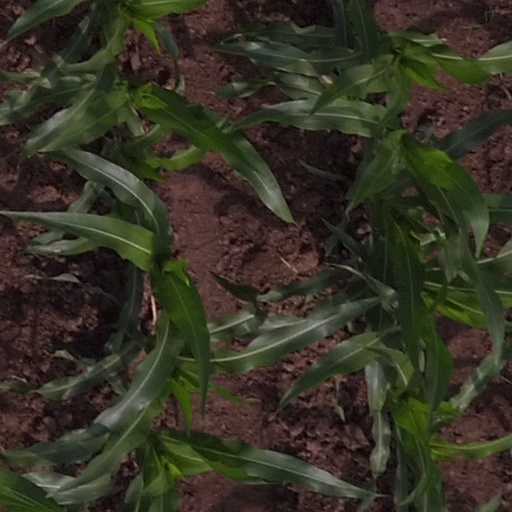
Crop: maize; corn